Bicycle saddle

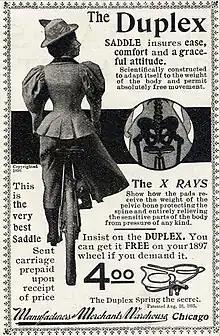
An 1890s ad for a saddle that supports the sitz bones, with a central hollow. "Anatomical saddles" were popular at the time

While small saddles are available for children's bikes, the primary size parameter for adult saddles is width. Performance saddles, such as for racing, tend to be narrow. Comfort saddles, often found on hybrid bicycles, tend to be wide.